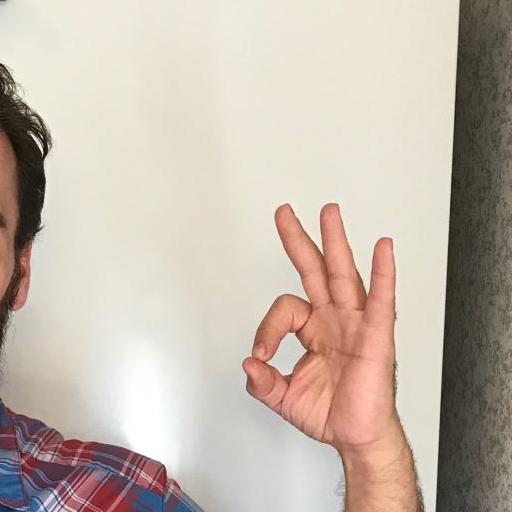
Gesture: ok